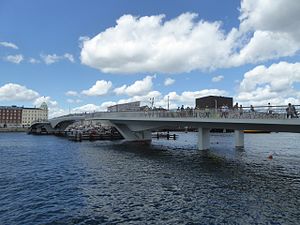
Inderhavnsbroen
Inderhavnsbroen set fra Christianshavn.
Inderhavnsbroen er en 180 m lang bro i Københavns havn mellem Havnegade ved Nyhavn og Nordatlantens Brygge/Grønlandske Handels Plads. Broen er delvist finansieret ved en gave fra A.P. Møller og Hustru Chastine Mc-Kinney Møllers Fond til almene Formaal. Den er tegnet af den engelske tegnestue Studio Bednarski.